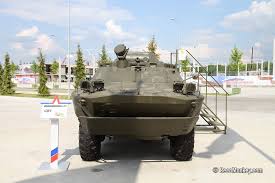
Label: BRDM